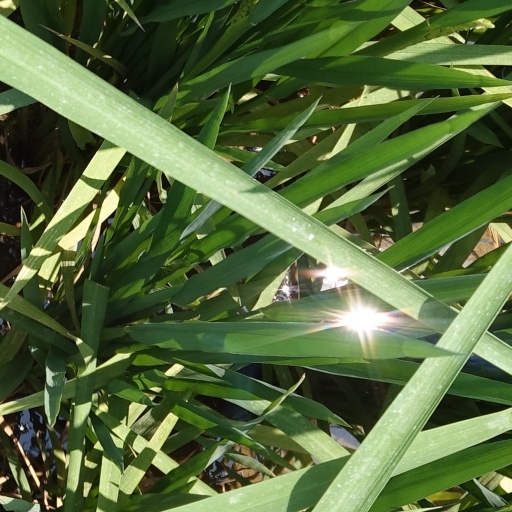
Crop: rice